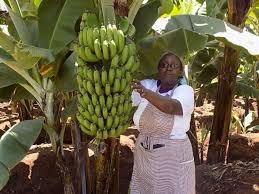
Mwanamke mmoja, aliyevalia nguo za sokoni, anaonekana akiwa amesimama na amevalia miwani. Mbele yake kuna ndizi linaloning'inia kutoka kwa mgomba. Mahali hapa, pana udongo chini, pia jua limewaka.